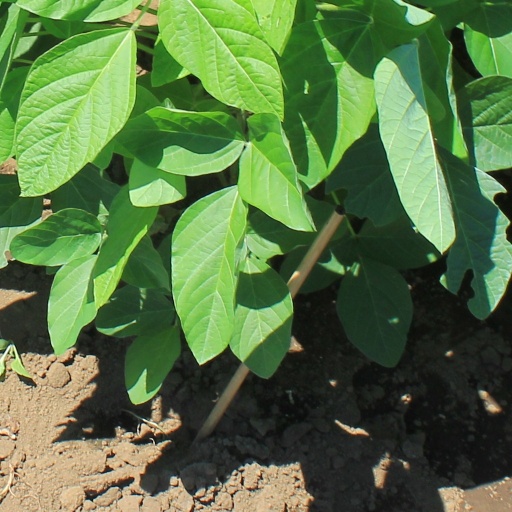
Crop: soybean